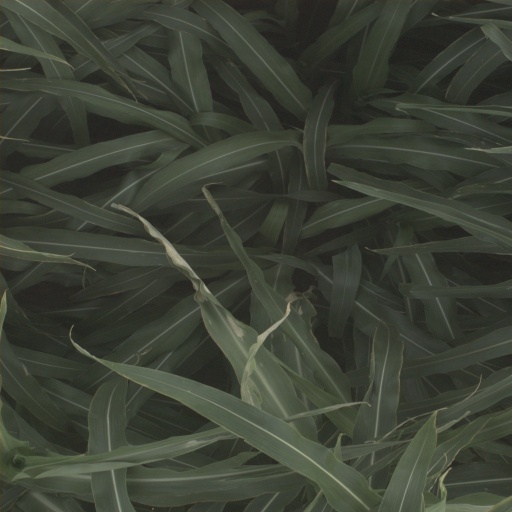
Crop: sorghum